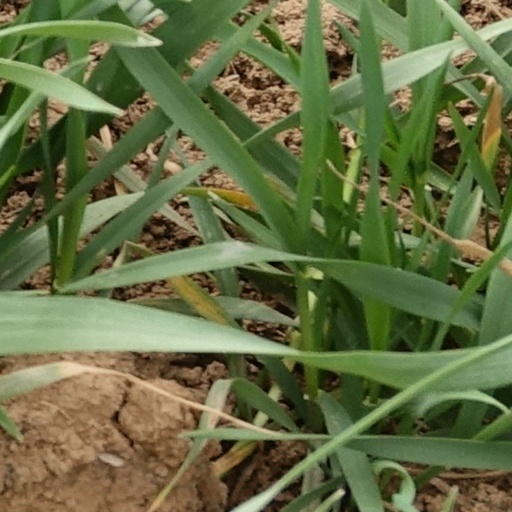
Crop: wheat